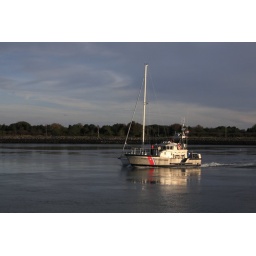
Coat Guard has the sail boat in a side tow, heading for the marina.